Josef Kodíček

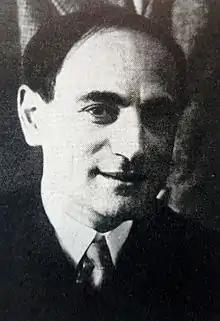
Josef Kodíček, Czech theatre director and critic

Josef Kodíček (24 January 1892 – November 1954) was a Czech journalist and theatre critic. During the 1930s, he was a part of the Friday Men circle which used to meet at Karel Čapek's house in Prague.